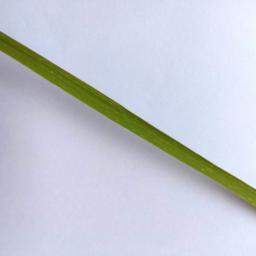
Label: Rice___Healthy